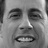
Emotion: happy